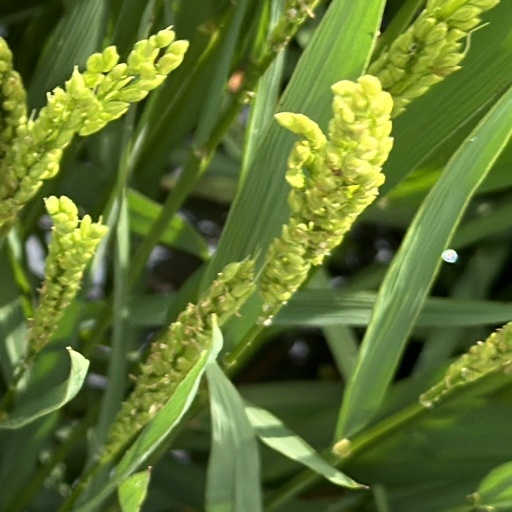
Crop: rice